Right of abode in Hong Kong

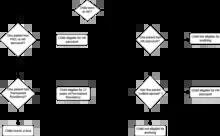
Flowchart to determine Right of Abode

Acquisition by birth operates on a modified "jus soli" basis; Chinese nationals born in Hong Kong are automatically permanent residents, while foreign nationals must have at least one parent who possesses right of abode. Children born outside of Hong Kong acquire right of abode if they are also Chinese nationals at birth. Chinese nationality is usually conferred by descent to children born abroad, unless the parents have obtained permanent residency in another country or foreign citizenship. However, while Chinese nationals born in mainland China to Hong Kong permanent resident parents do have right of abode, they must first be approved for One-way Permits by mainland authorities before claiming permanent residency. Residents of Macau also do not have automatic right of entry into Hong Kong.